Rita Rait-Kovaleva

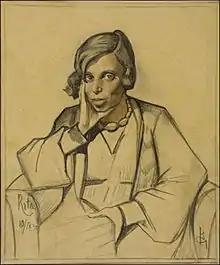
Portrait of Rait-Kovaleva by Nikolai Ushin, 1932

Rita Yakovlevna Rait-Kovaleva, born Chernomordik (19 April 1898 – 29 December 1988) was a Soviet literary translator and writer, particularly known for her translations of J. D. Salinger and Kurt Vonnegut into Russian. Rait-Kovaleva's translation of "The Catcher in the Rye" (as "Over the Abyss in Rye") achieved initial popularity amid novel's success among Soviet readers during Khrushchev Thaw.